Tharparkar

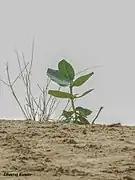

There are at least 89 plant species of 26 plant families native to Tharparkar. Many species of herbs grow during the wet season while desert shrubs and drought resistant trees grow year-round.